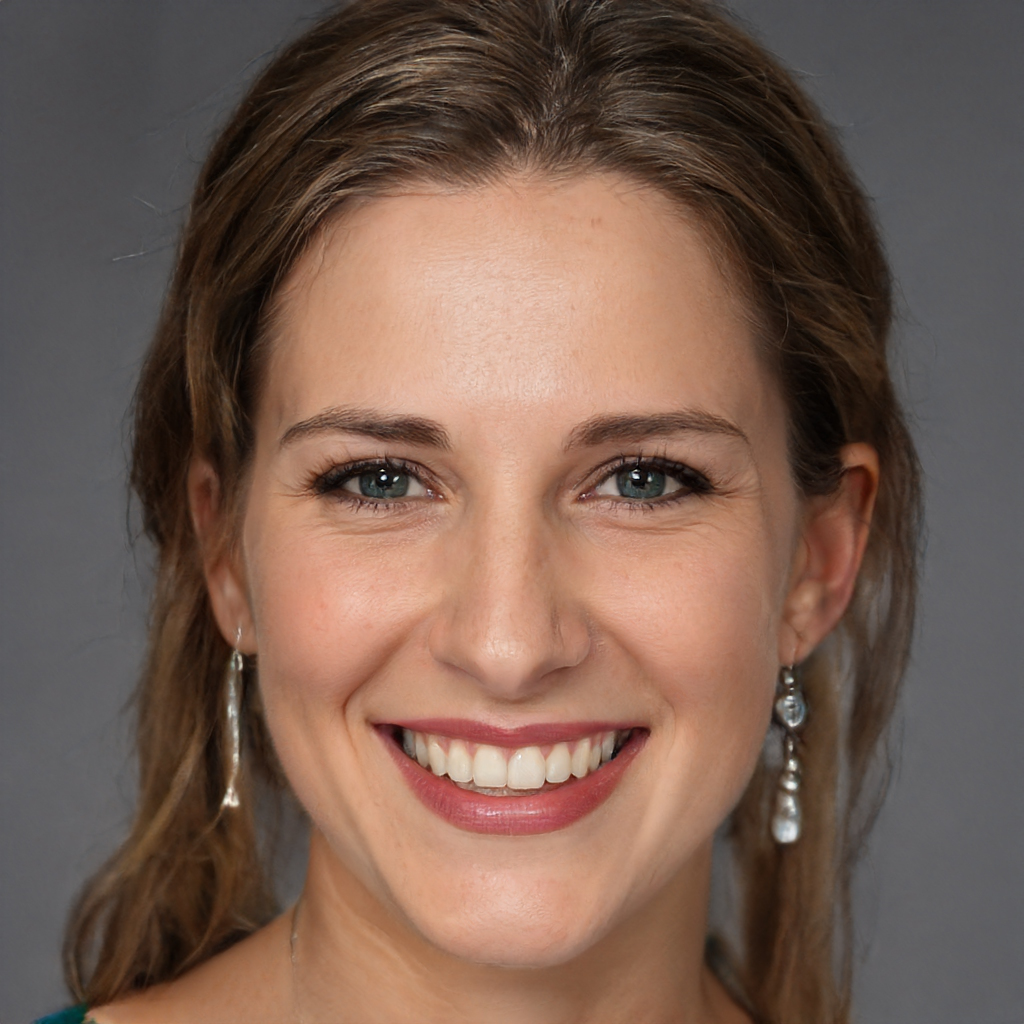
Gender: Female